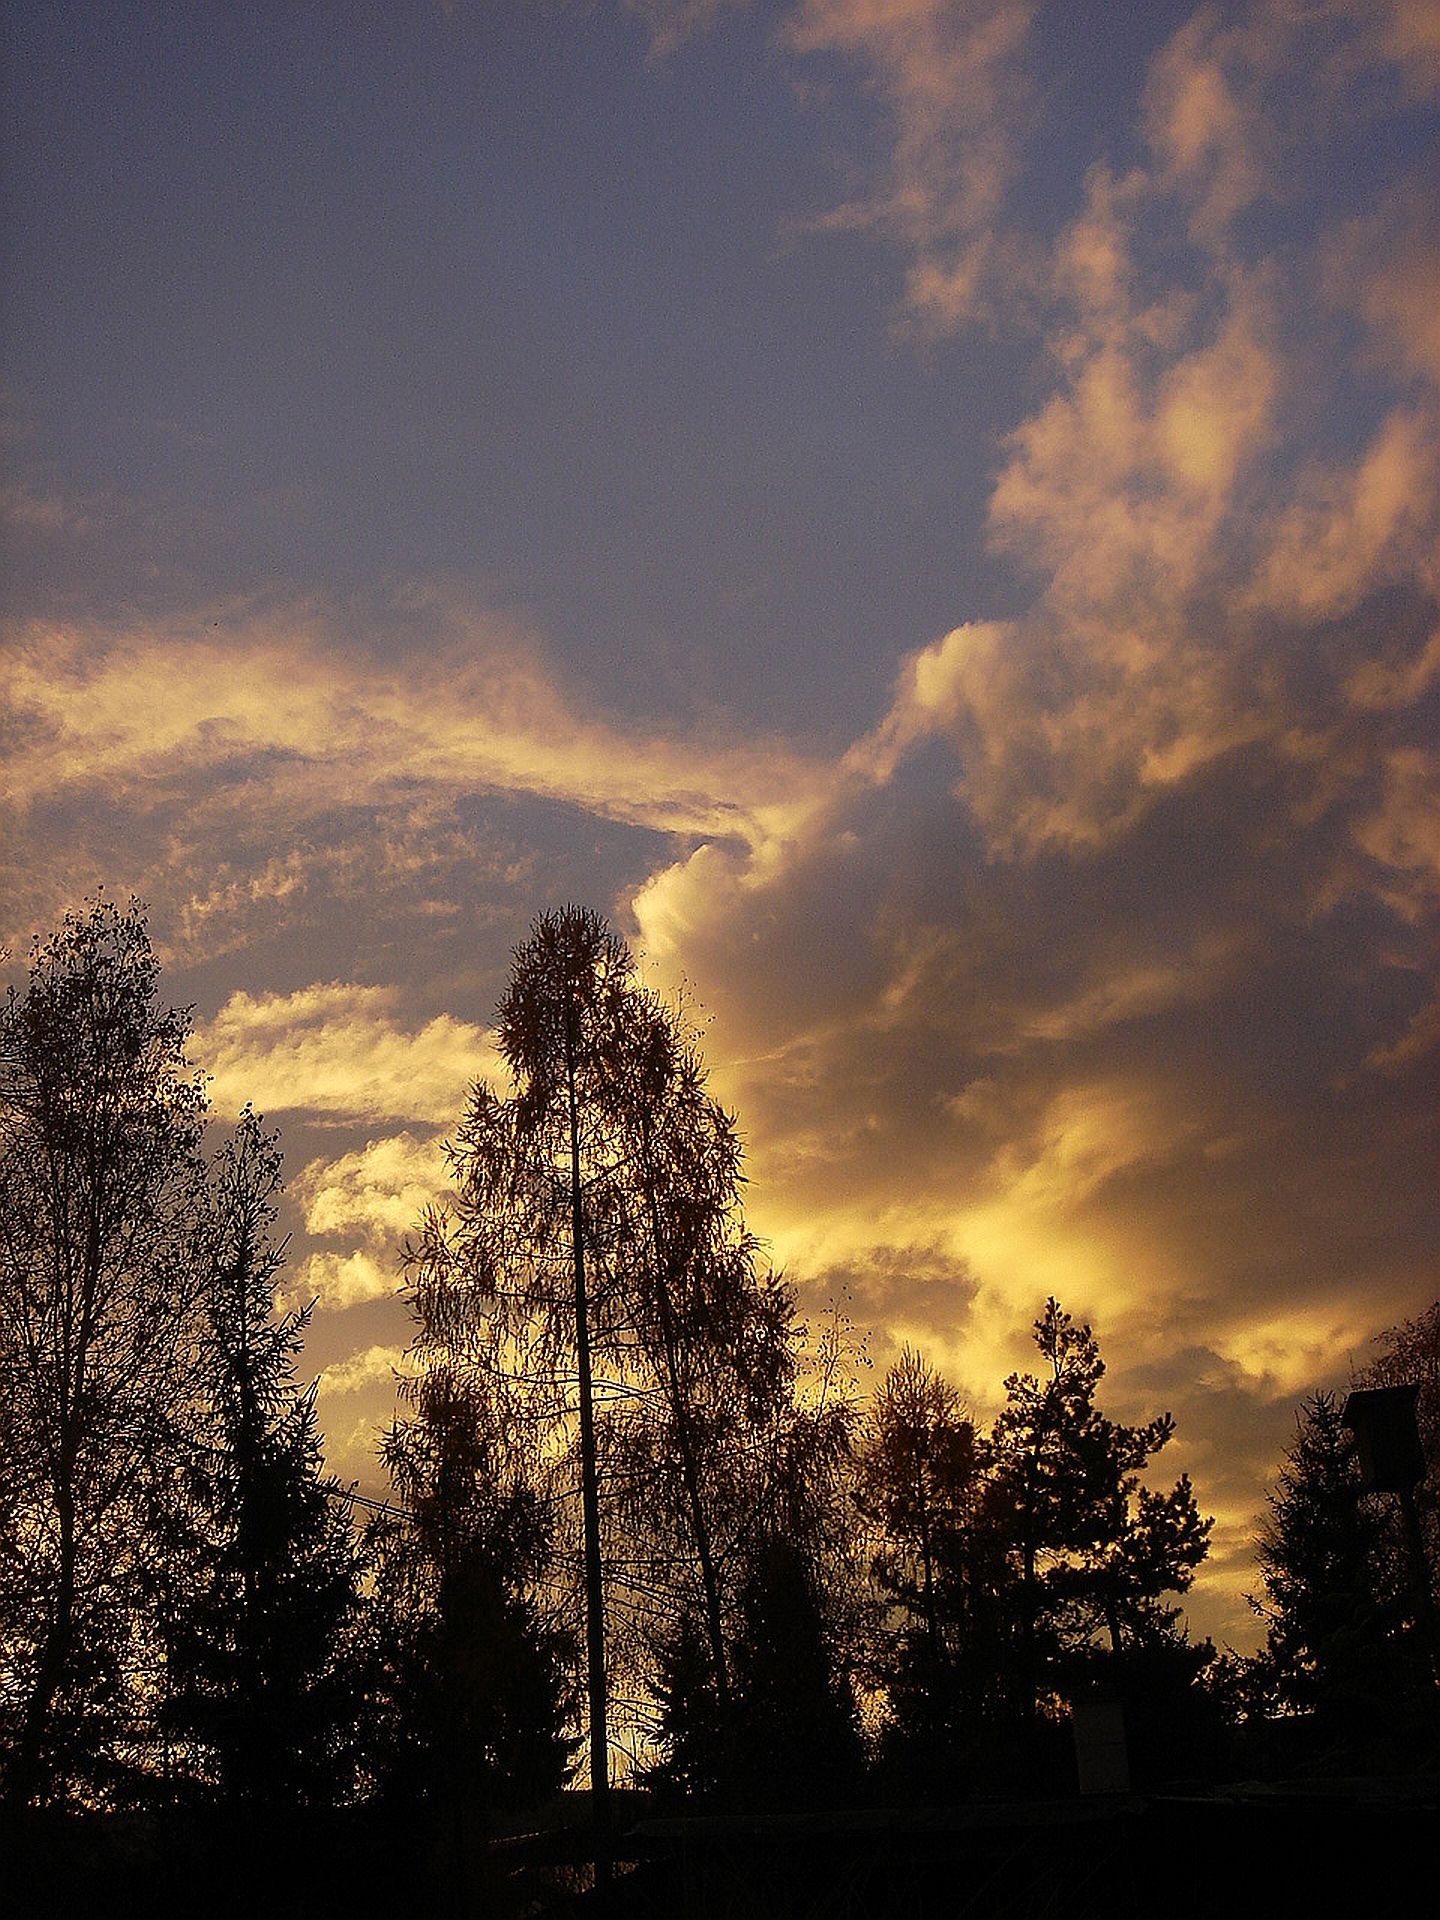
tree, nature, cloud, plant, sky, sun, sunrise, sunset, sunlight, morning, dawn, atmosphere, dusk, evening, scenery, west, clouds, afterglow, atmospheric phenomenon, woody plant